Hadramaut sand lizard

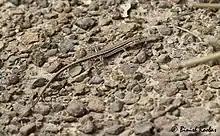

"Mesalina adramitana" can be found distributed through the Southern Arabian Peninsula, Qatar, Yemen, Oman, United Arab Emirates, and Saudi Arabia. Populations have been recorded from both gravel plains, but also in flat desert plains; that lack vegetation. Evidence confirms there are two distinct lineages of "M. adramitana" referred to as South and North. While these two lineages prefer similar habitats "M. adramitana" differ in their temperature preference. "Mesalina adramitana" South tolerates lower temperatures and occupies areas with lower precipitation compared to "M. adramitana" North, occurring in warmer areas with a preference for higher precipitation levels.